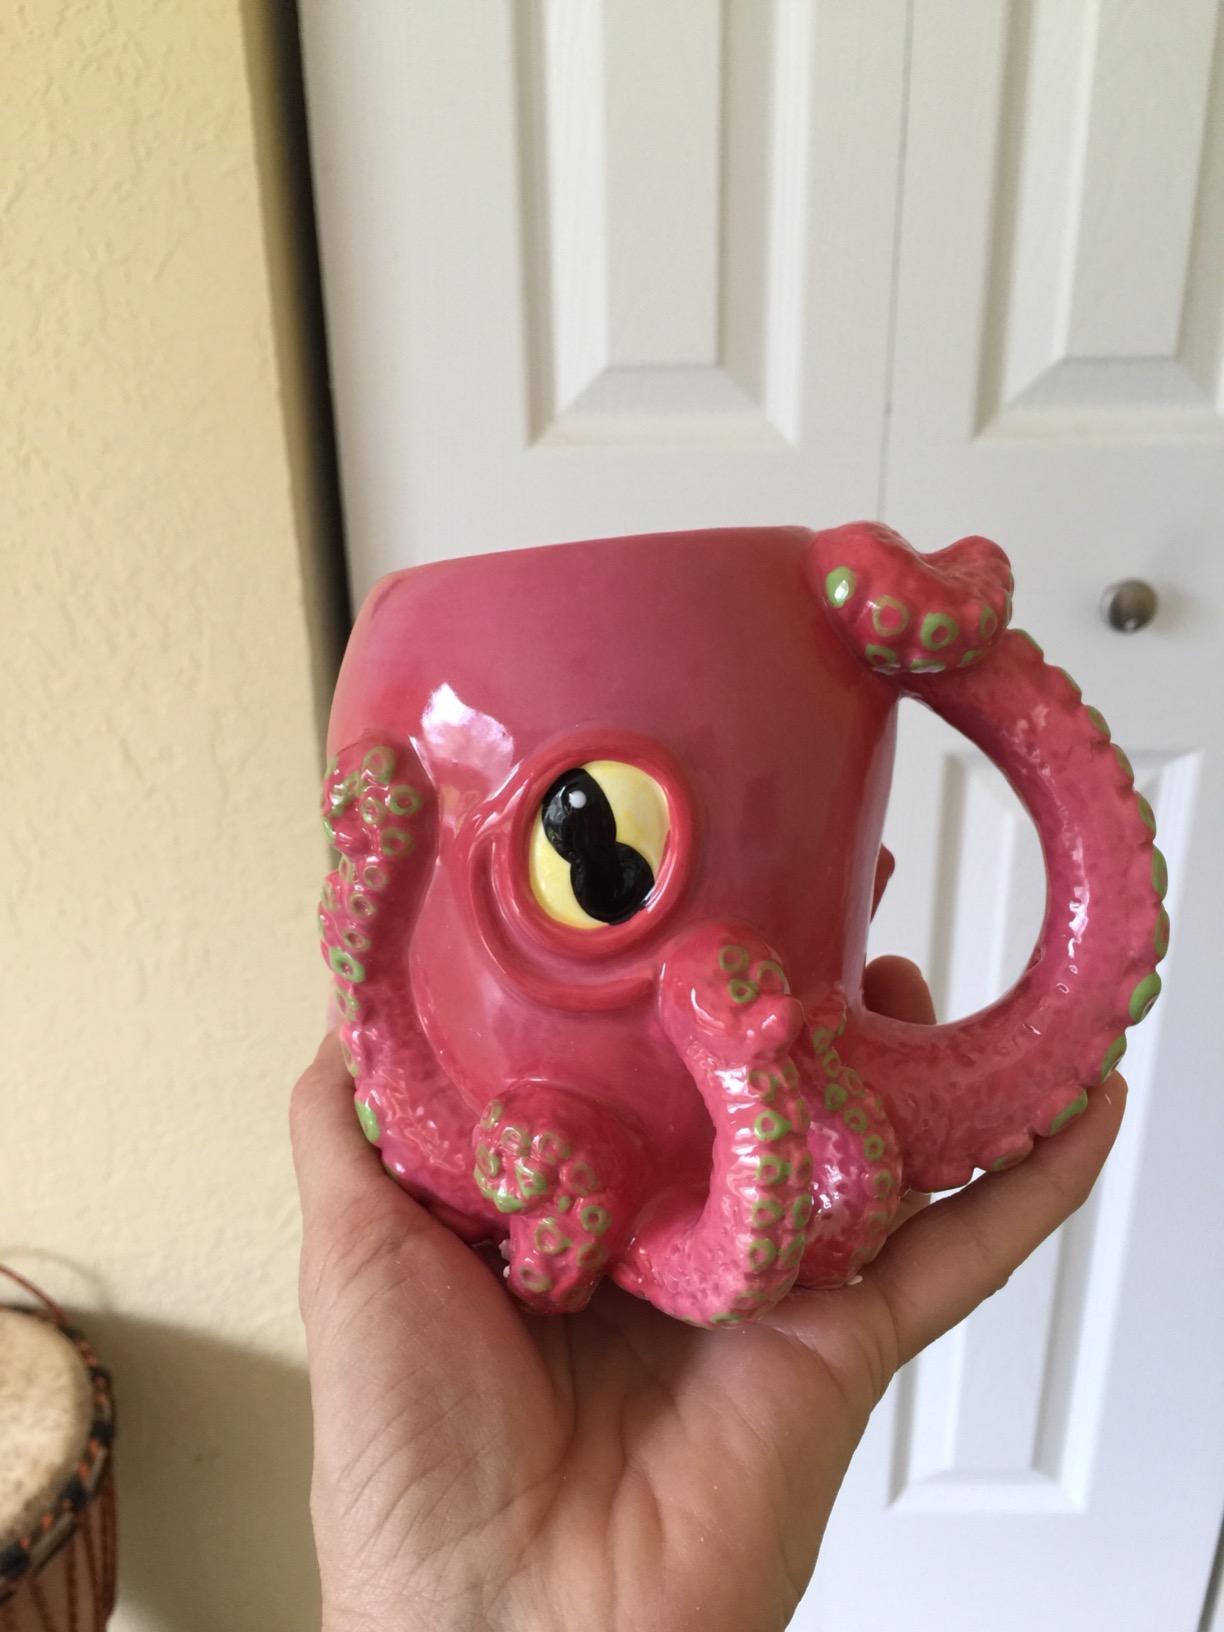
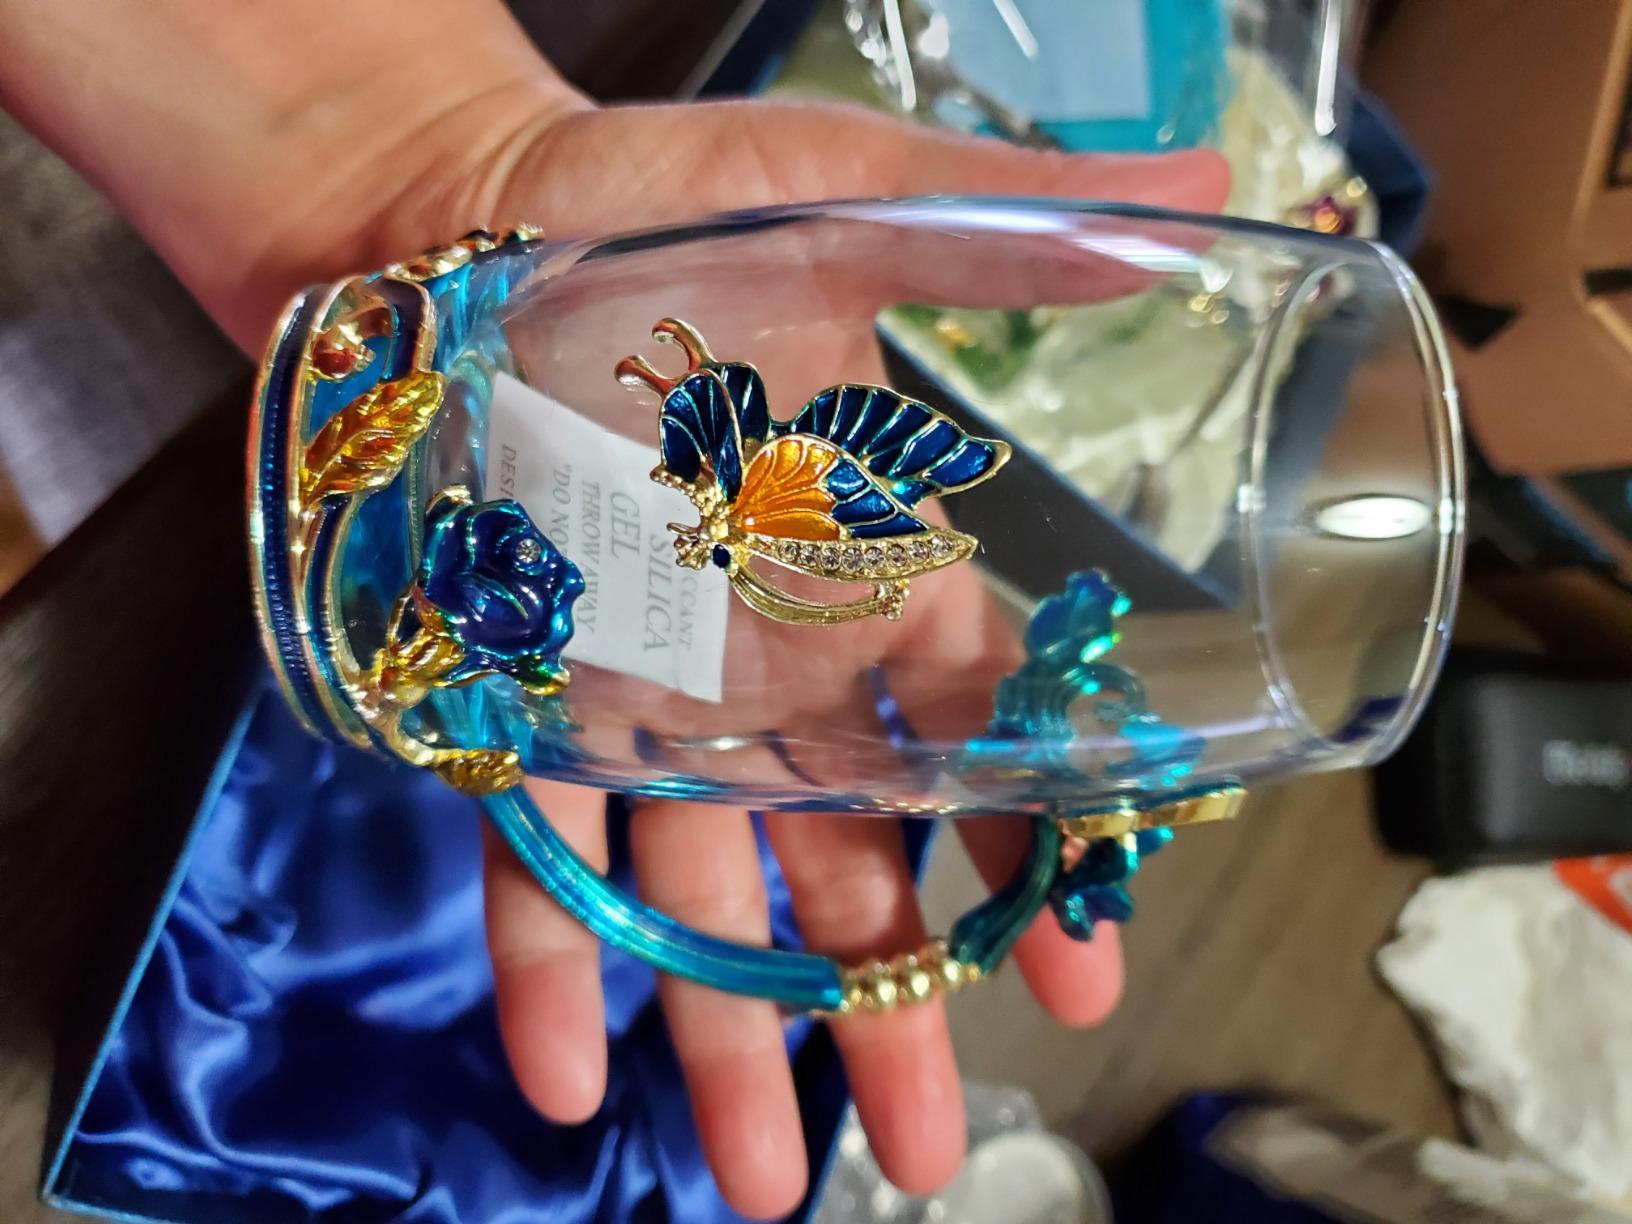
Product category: items_mug
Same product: no